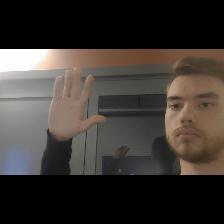
Label: Human